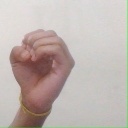
अक्षर: ऊ